Independence Seaport Museum

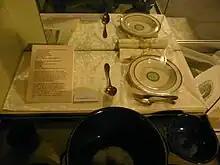
19th century soup plate and spoon. Independence Seaport Museum (2011) by Piotrus

The J. Welles Henderson Research Center is located on the second floor of the museum. The collection focuses on maritime history and culture along the Delaware River and in the Port of Philadelphia from early America to the present. The Archive includes personal and business records, rare books, reference materials, mechanical drawings, ship models, maps, art, architectural drawings, charts, recordings, photographs, cultural artifacts, and ephemera. Notable items in the collection include the John Barry-Hayes collection, Reed & Ford business papers, Captain John Greene Collection, the Philadelphia Maritime Exchange records, and the collection of 16th–18th century geographical maps and charts. The Archive also maintains the cruiser "Olympia" and submarine "Becuna" collections. In August 2016 the Archive launched its first online catalog, which lists inventories of its archival collections.